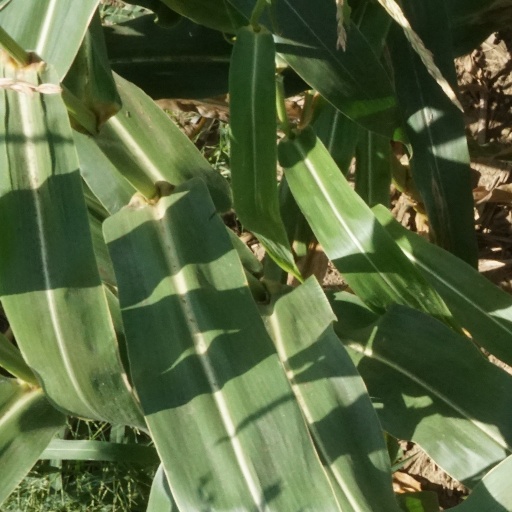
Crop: maize; corn